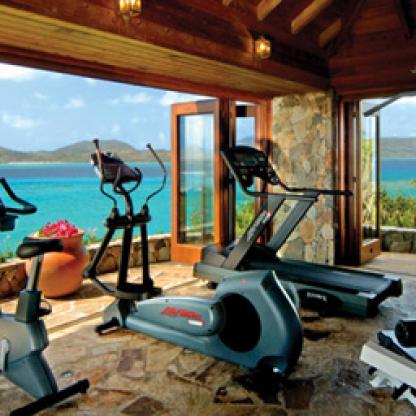
Scene: Indoor